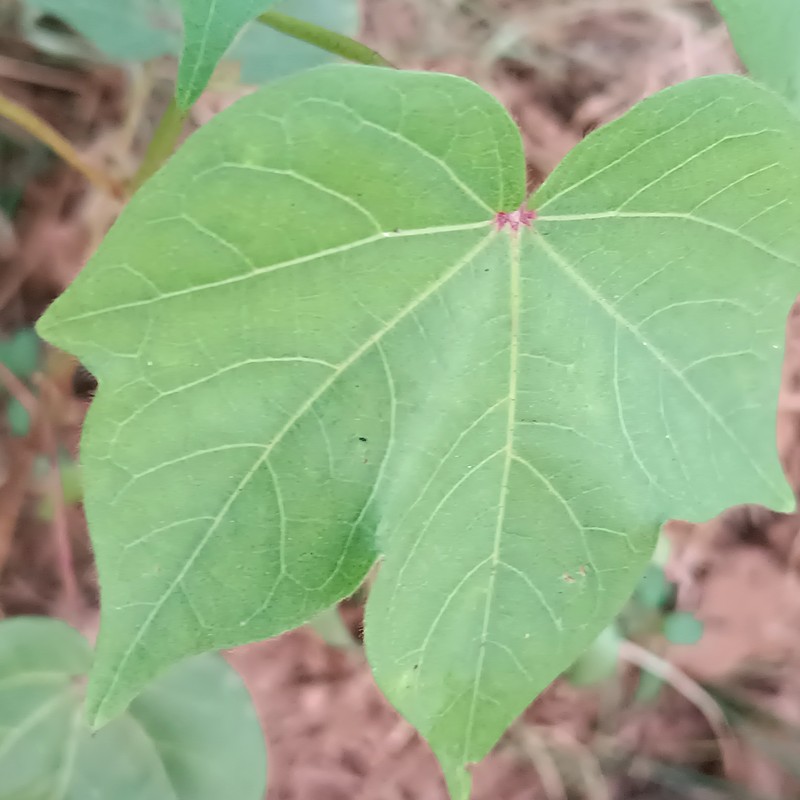
Label: Healthy Leaf